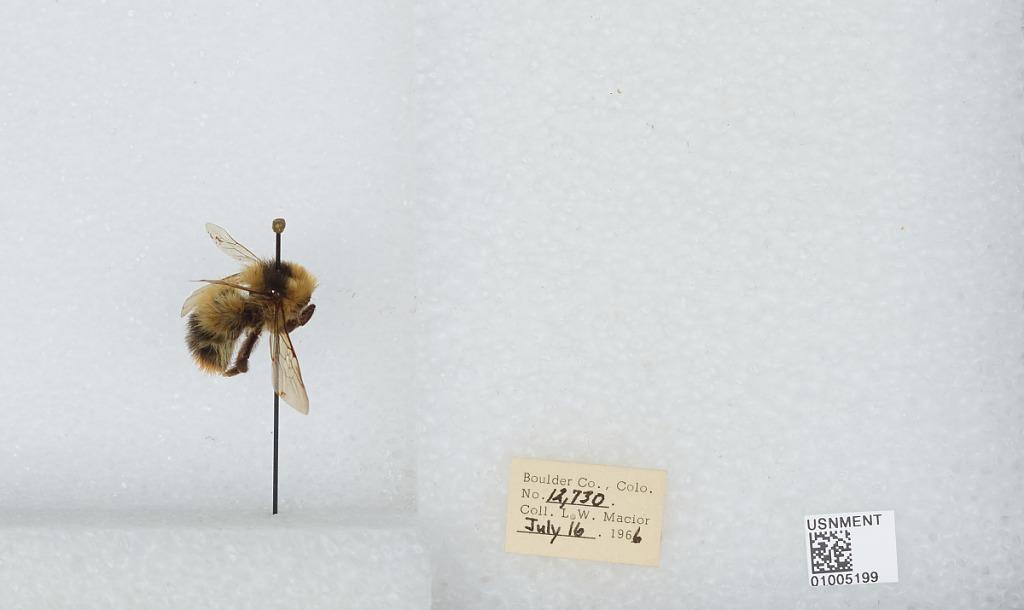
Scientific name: Bombus (Alpinobombus) balteatus Dahlbom
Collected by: L. Macior
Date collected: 1966-7-16
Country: United States
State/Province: Colorado
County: Boulder
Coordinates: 40.0275, -105.252